Savage Season

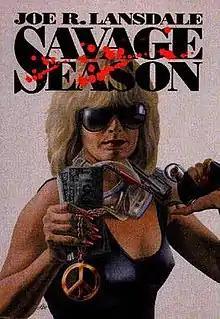
Mark V. Ziesing edition

Savage Season is a 1990 crime novel by American author Joe R. Lansdale. It is the first in a series of books and stories written by Lansdale featuring the characters Hap Collins and Leonard Pine. The novel was nominated for a Bram Stoker Award for Best (Mystery) Novel of 1990.